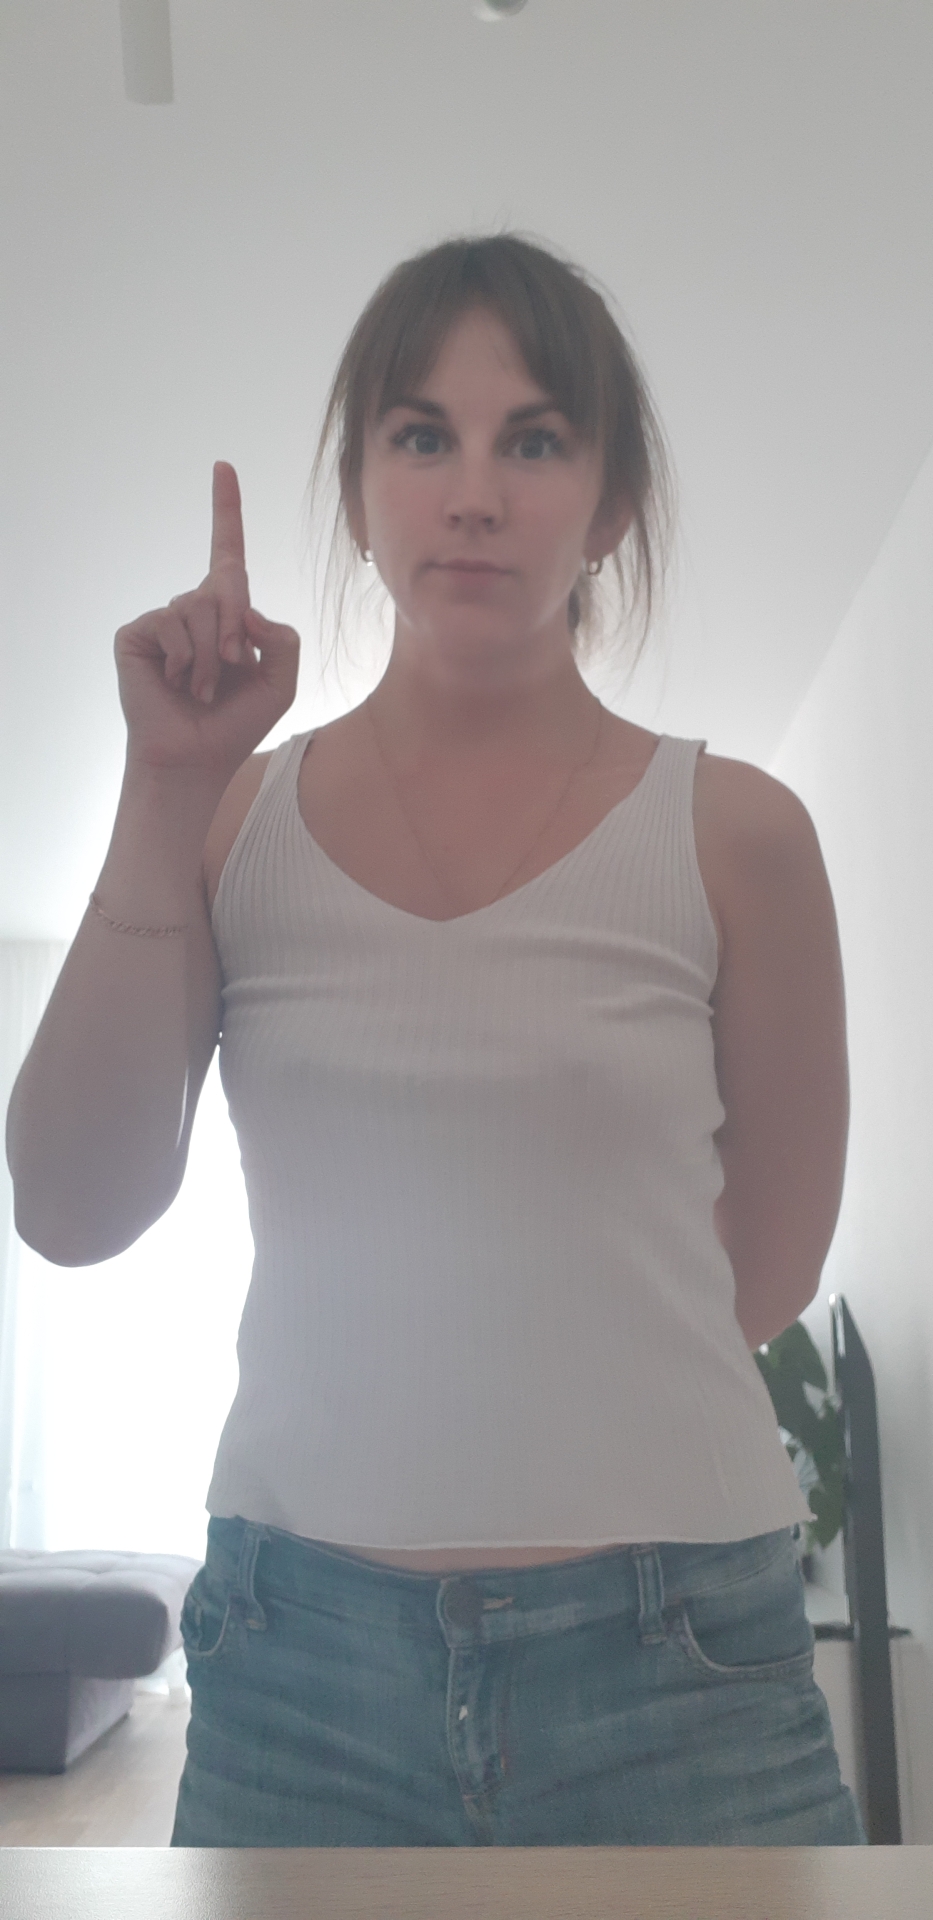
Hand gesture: one